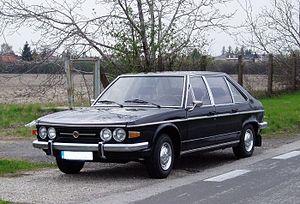
Tatra est une entreprise tchèque fabriquant des camions depuis 1898, et qui a exercé l’activité de constructeur automobile entre 1897 et 1998. Pionnier dans ce domaine en Europe centrale, Tatra a longtemps été réputé pour ses grandes routières aux lignes aérodynamiques. La marque a également produit des avions et des bus.
La Tatra 613 est une automobile produite de 1973 à 1996 par le constructeur tchèque Tatra. Sa ligne a été dessinée par le carrossier italien Vignale.